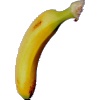
Label: Banana Lady Finger 1